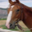
Label: horse